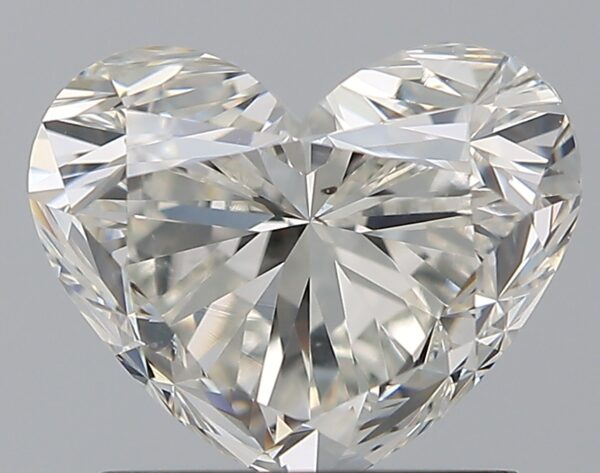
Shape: heart
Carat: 1.5
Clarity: SI1
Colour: I
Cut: GD
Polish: EX
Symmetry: EX
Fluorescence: N
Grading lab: GIA
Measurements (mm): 6.35 x 7.72 x 4.92